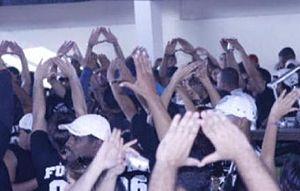
Le Botafogo de Futebol e Regatas est un club omnisports brésilien, basé à Rio de Janeiro, dans le quartier du même nom, Botafogo. Il est principalement reconnu pour sa section de football, mais comporte également des sections de football de plage, d'aviron, de volley-ball, de basket-ball, de natation et d'autres. Fondé en tant que club de football le 12 août 1904, sous le nom de Botafogo Football Club, il fusionne avec le Club de Regatas Botafogo, un autre club du même quartier, fondé lui le 1ᵉʳ juillet 1894, pour former le Botafogo de Futebol e Regatas le 8 décembre 1942, jour de la fête de la sainte patronne du club, Nossa Senhora da Conceição.